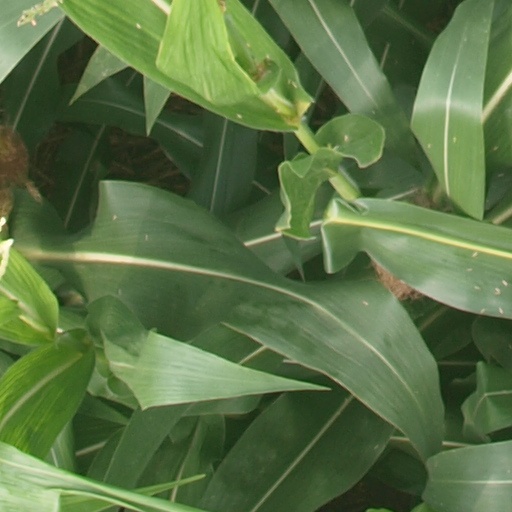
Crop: maize; corn